Sebastopol Football Netball Club

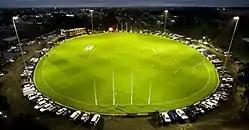
Marty Busch Reserve - Opening of redeveloped ground, 2017

In the 2019 off-season, Sebastopol secured a major sponsorship deal with Sovereign Financial Group. The home ground was named the Sovereign Financial Group Oval for seasons 2020 and 2021.